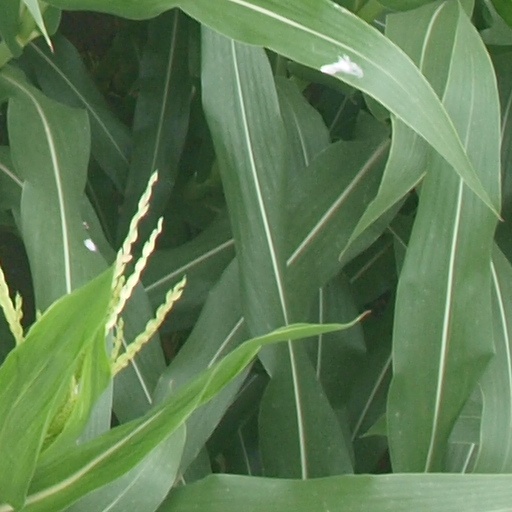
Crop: maize; corn